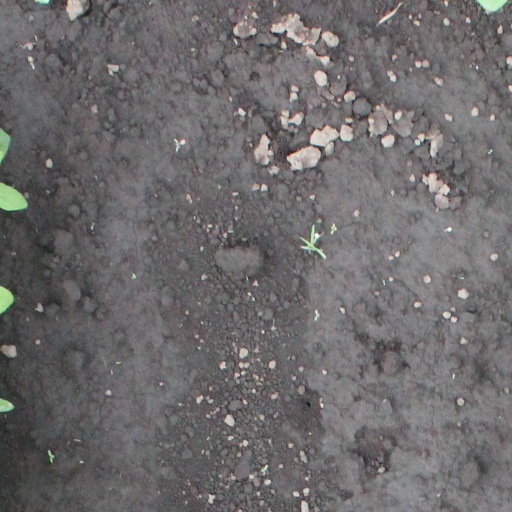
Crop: soybean